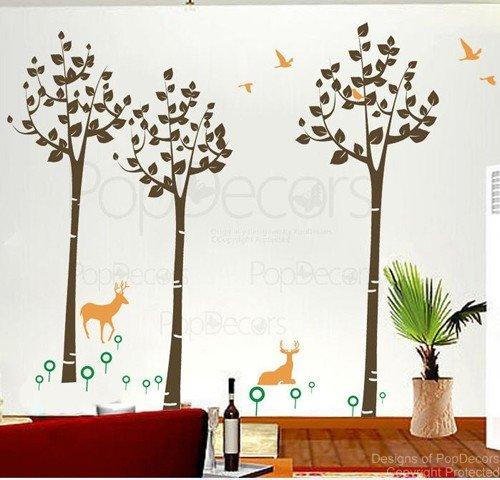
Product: Pop Decors Drifting Flowers and Birds Tree Wall Decals for Nursery Room, 71"
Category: Baby Products | Nursery | Décor | Wall Décor | Stickers
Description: ; Textured walls orange sandy grainy and fresh paint are not recommended.
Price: $57.00